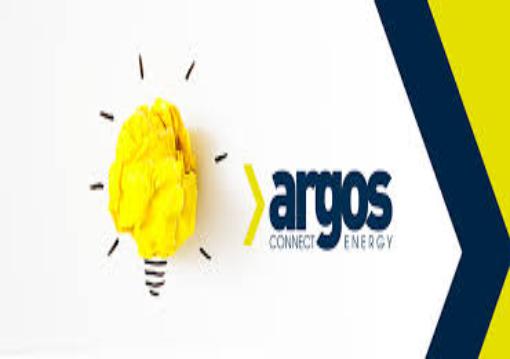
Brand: Argos Energies
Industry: Others